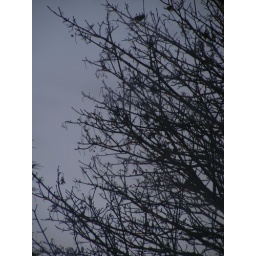
Birds, seeds, branches and trees enhanced by sky